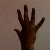
The image shows a hand gesture representing the number 5 in Indian Sign Language.